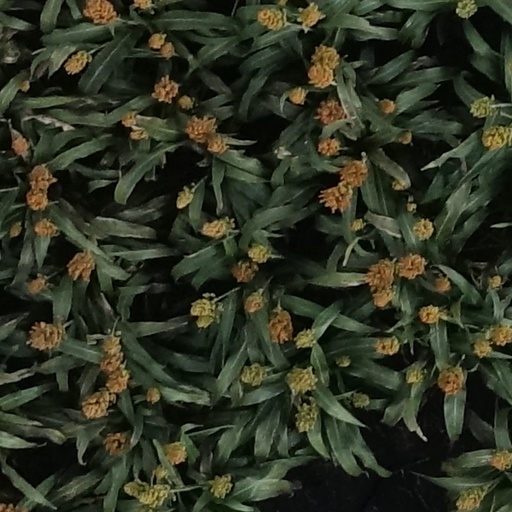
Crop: sorghum